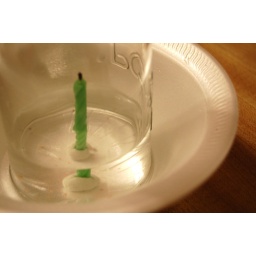
Look carefully. The glass is upside down (note th writing) but there is no water in the bowl. We're magical.